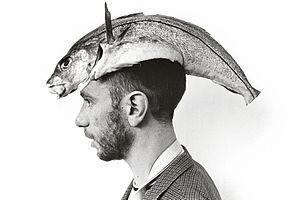
Michiel Hendryckx, né le 19 novembre 1951 à Adinkerque, est un photographe de presse flamand.